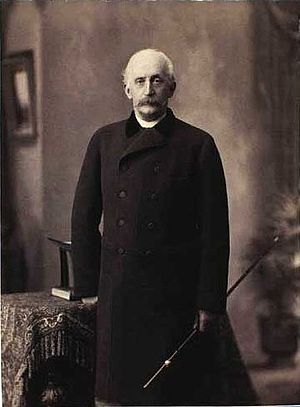
Edvard Fallesen
Edvard Fallesen
Morten Edvard Fallesen var en dansk officer, politiker og teaterchef.